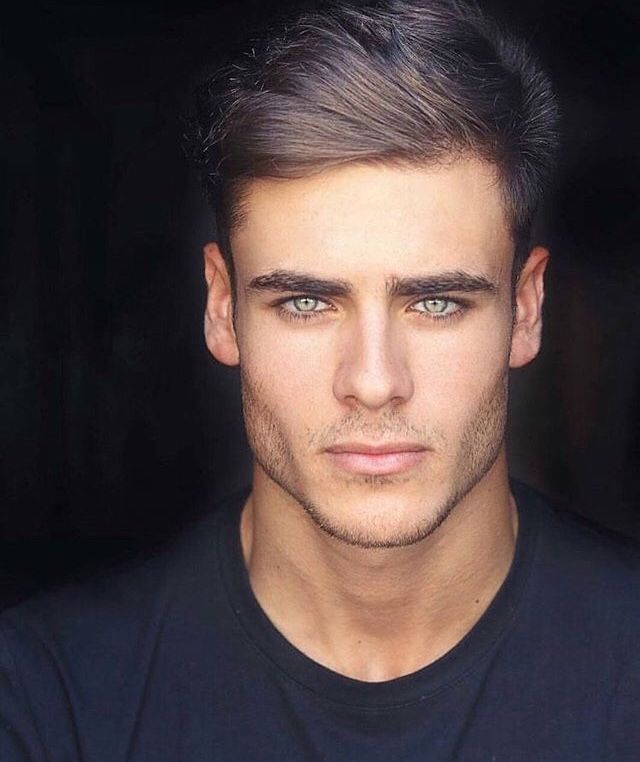
Label: Colored